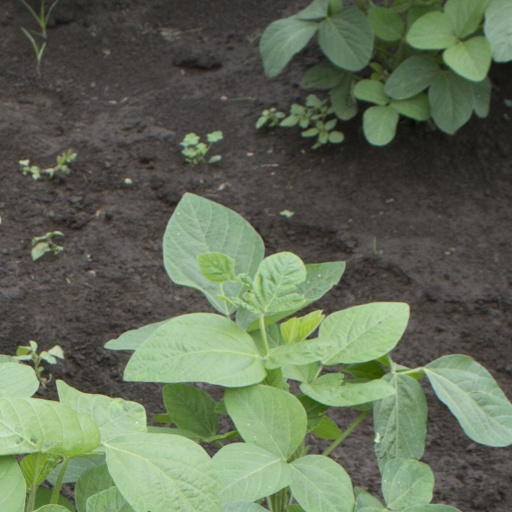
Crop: soybean